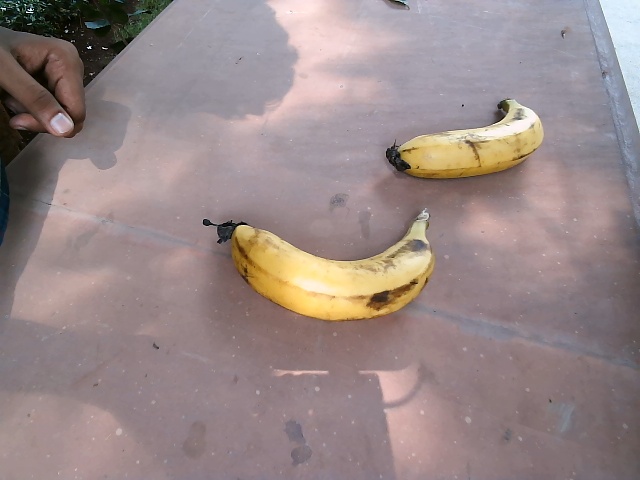
Label: Ripe_Banana